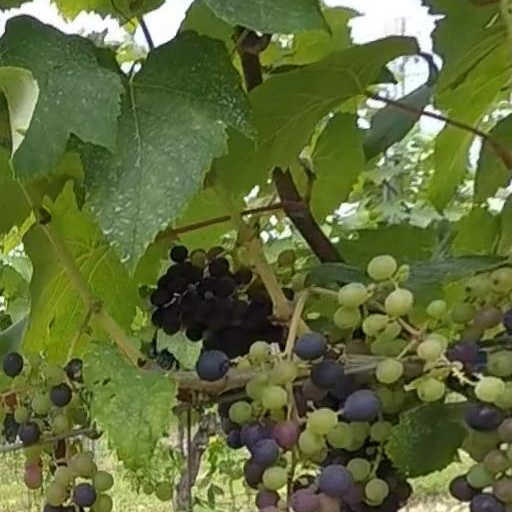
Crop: grape